Jeremy Lewis (American businessman)

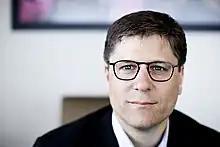
Jeremy Lewis 2010

Peter Jeremy Lewis (born March 22, 1969) was the president and CEO of Big Fish Games, a developer, producer and distributor of casual games on a number of platforms, including PC, Mac, Facebook, iPhone, iPad and Nintendo DS. Lewis, who is known as Jeremy, graduated from Amherst College and worked as a managing director at Goldman Sachs prior to joining Big Fish Games.